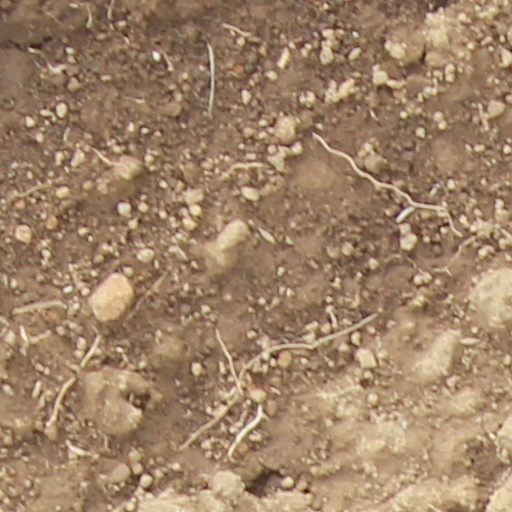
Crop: wheat